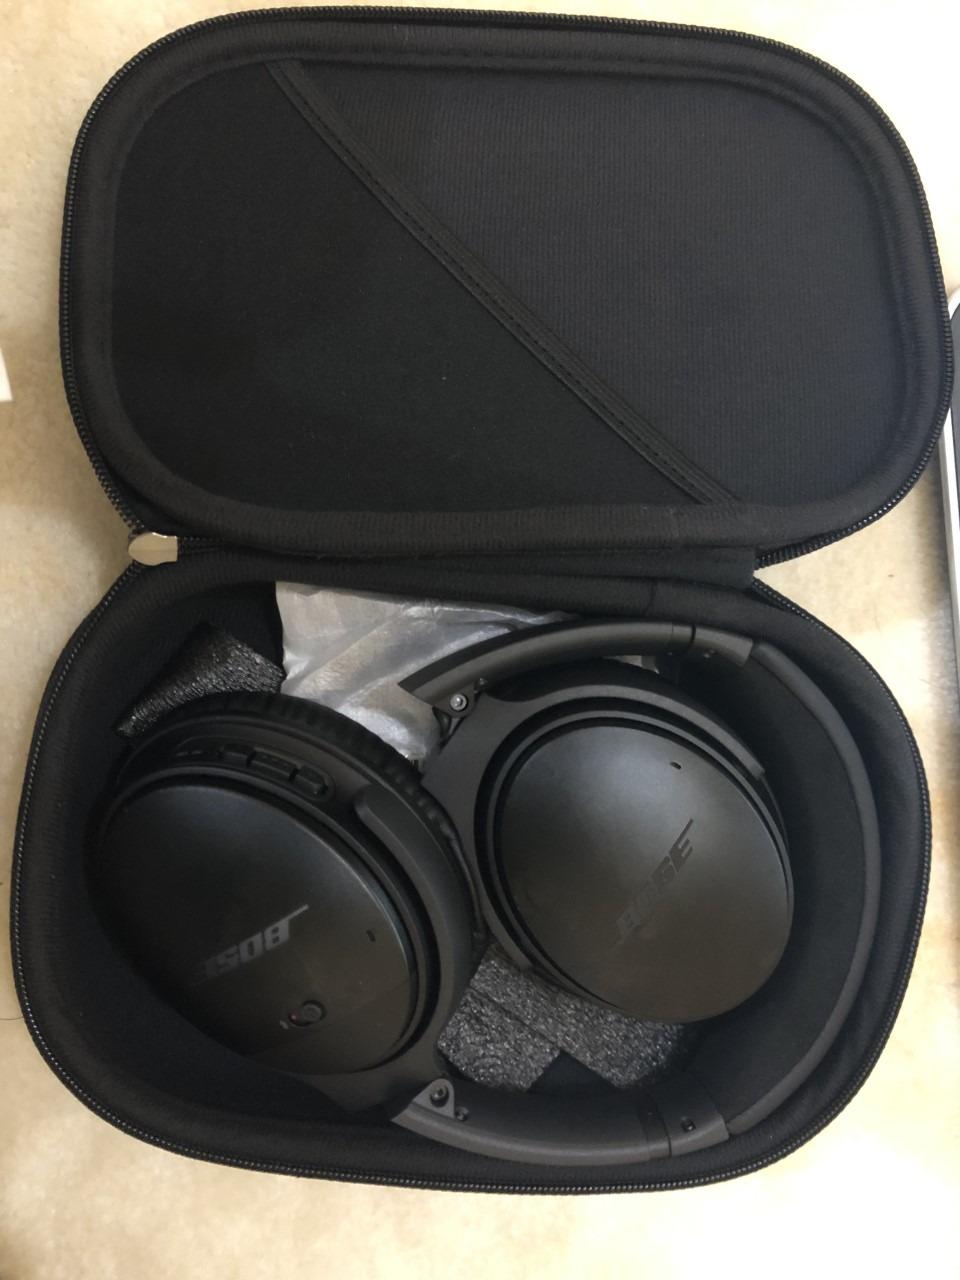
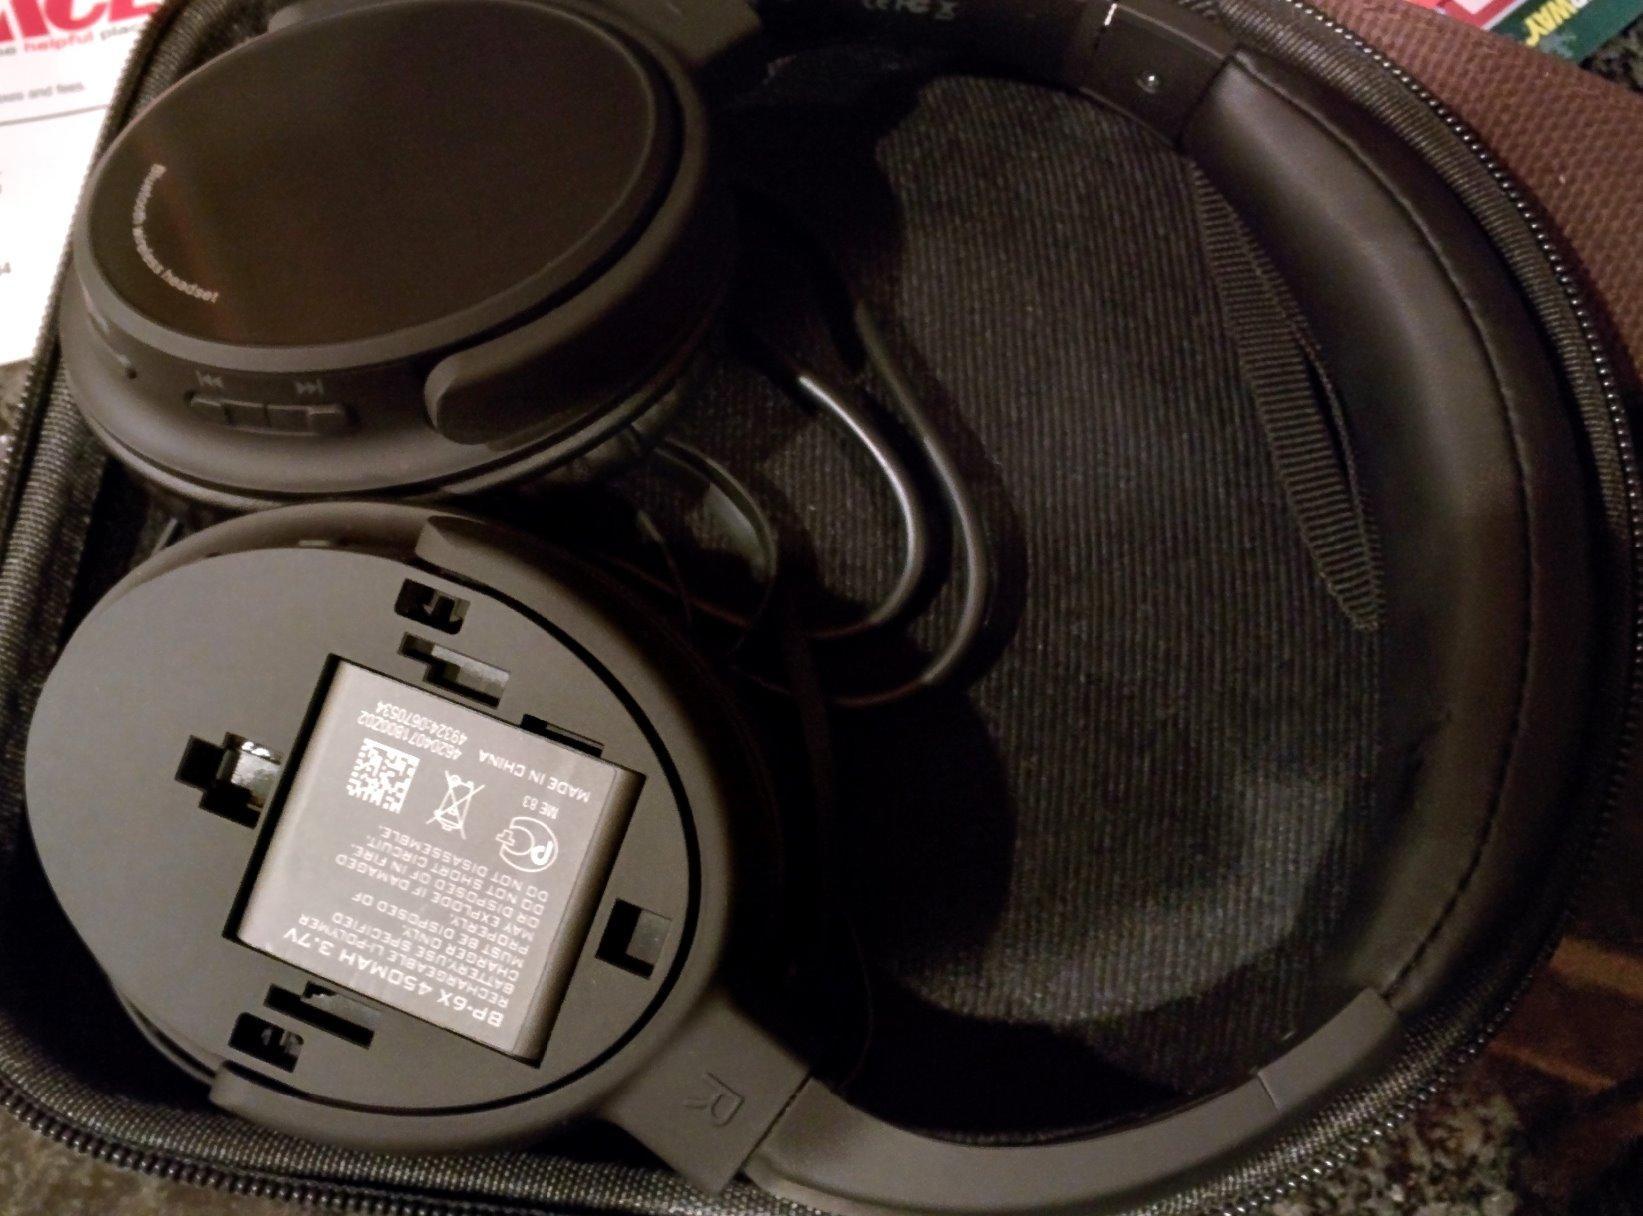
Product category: headphones
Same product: no